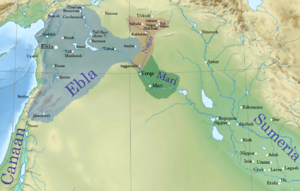
Nagar
Nagar-kongedømmet mellem Ebla- og Mari-bystaterne
Nagar, senere Nawar, var eblaitisk oltidsby og vestsemitisk bystat i det nordlige Mesopotamien fra år 2600 til 2300 fvt, nuværende Tell Brak i nordlige Syrien. Kongedømmet Nagar dækkede det meste af Khabur-flodbassinet. På sit højdepunkt var Nagar-kongedømmet en vigtig politisk partner og ligestillet med dens naboer, Ebla og Mari-bystaterne. Kongedømmet underkastede sig mindst 17 andre byer, heriblandt Hazna og bystaten Nabada.